Lord Robert Seymour

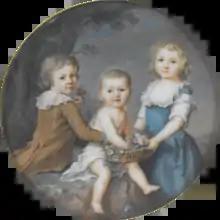
A miniature, possibly portraying the three children of Lord Robert Seymour, by Jeanne Doucet de Surigny before 1807

On 15 June 1773, Lord Robert was married to Anne Delmé, a daughter of Peter Delmé, MP for Ludgershall and Southampton. Before her death on 29 November 1804, they were the parents of five children: